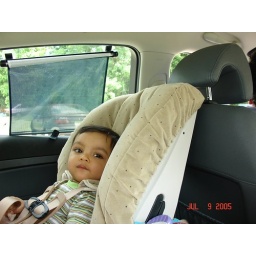
In my new car seat in the new car!